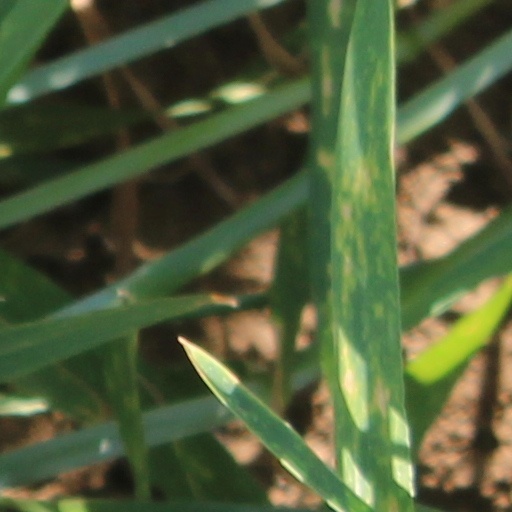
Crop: wheat